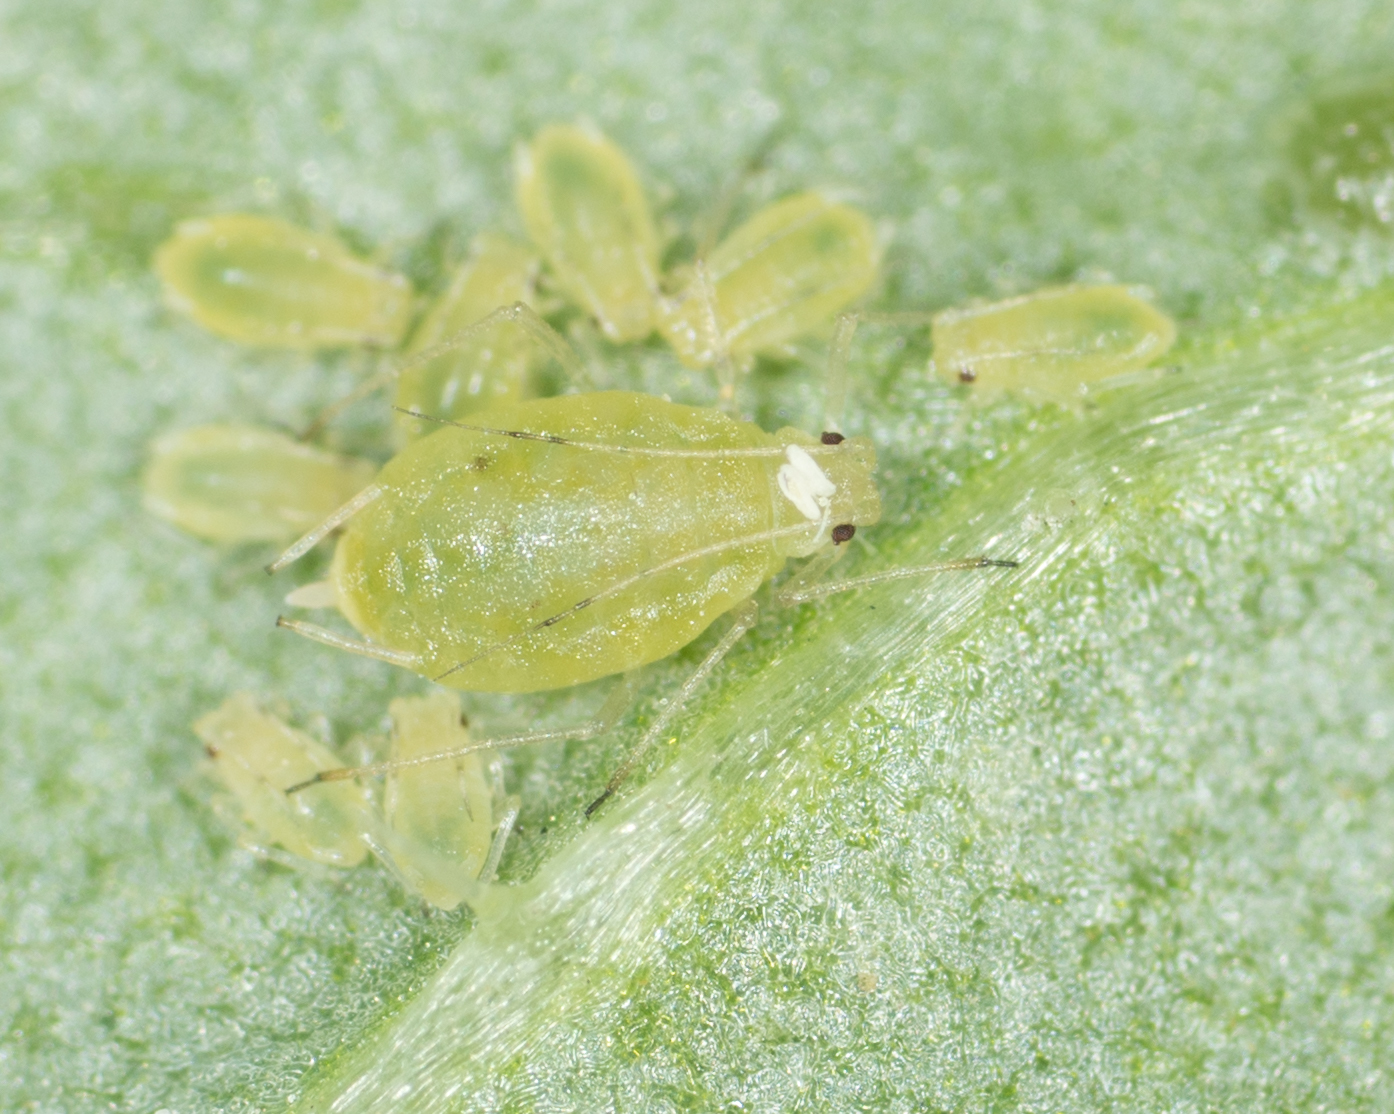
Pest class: green_peach_aphid